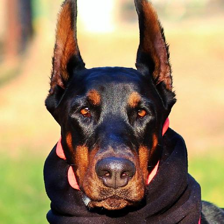
Label: animals